Narasimhavarman II

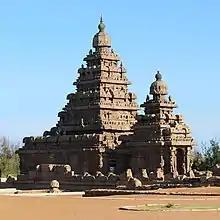
The Shore Temple at Mahabalipuram built by Narasimhavarman II

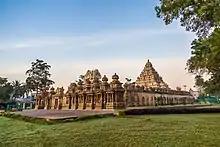
Kailasanathar temple built in Kanchipuram.

Narasimhavarman's reign was marked by peace and prosperity, and he constructed several beautiful temples. Apart from the Kailasanathar Temple at Kanchipuram, Narasimhavarman II also built several other temples, including the Shore Temple at Mahabalipuram. He is also credited with building the Iravatanesvara Temple at Kanchipuram and the Talagirisvara Temple at Panamalai.